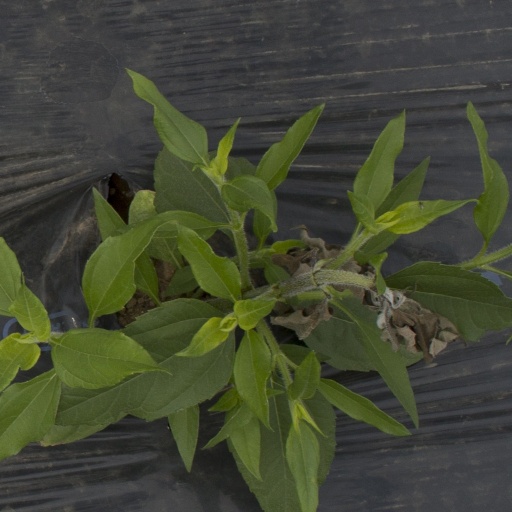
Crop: Jerusalem artichoke